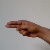
The image shows a hand gesture representing the letter 'H' in Indian Sign Language.